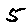
Label: 5